Human rights in Mexico

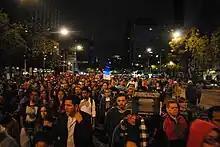
Protesters outside the Attorney General's office in Mexico City demanding the safe return of the 43 students who were forcibly disappeared in Iguala

The rate of domestic violence against women in Mexican marital relationships varies at between 30 and 60 percent of relationships.